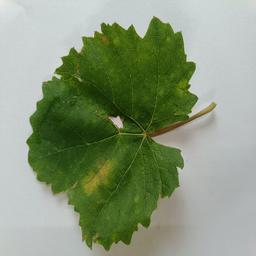
Label: Downy Mildew